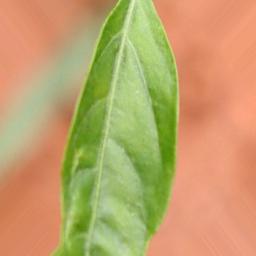
Label: healthy